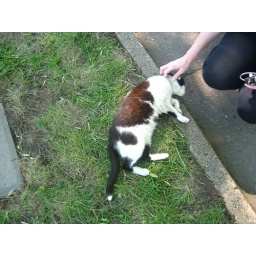
That is Cara, the only other young person on our trip, petting the stray cat by a church in Yaroslavl.